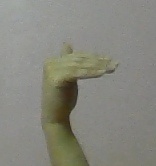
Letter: khaa